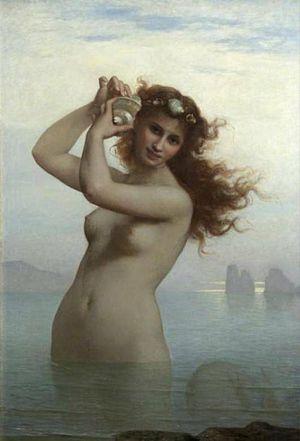
La Sirène
Zacharie Charles Landelle, né le 2 juin 1821 à Laval, mort le 13 octobre 1908 à Chennevières-sur-Marne, est un peintre de genre et portraitiste français.